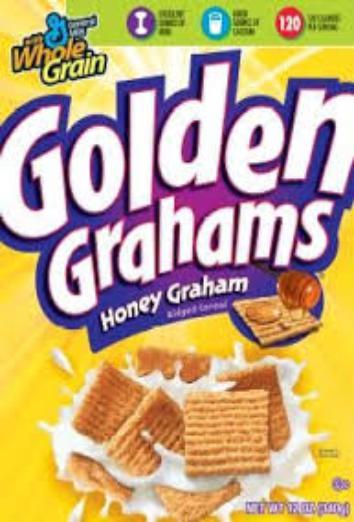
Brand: Golden Grahams
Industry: Food